List of Swiss breads

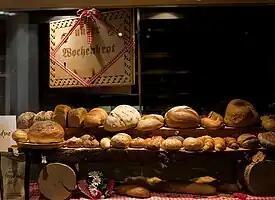
A variety of breads sold in a St. Moritz bakery

Bread has been a staple food in Switzerland for millennia, probably since the dawn of agriculture. The Swiss Plateau is the main cereal region of the country.